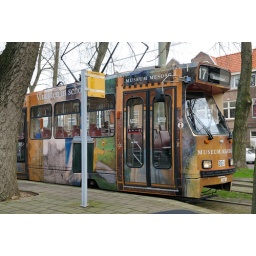
De tram in de stijl van de tentoonstelling Vluchten in schoonheid rijdt door Den Haag.